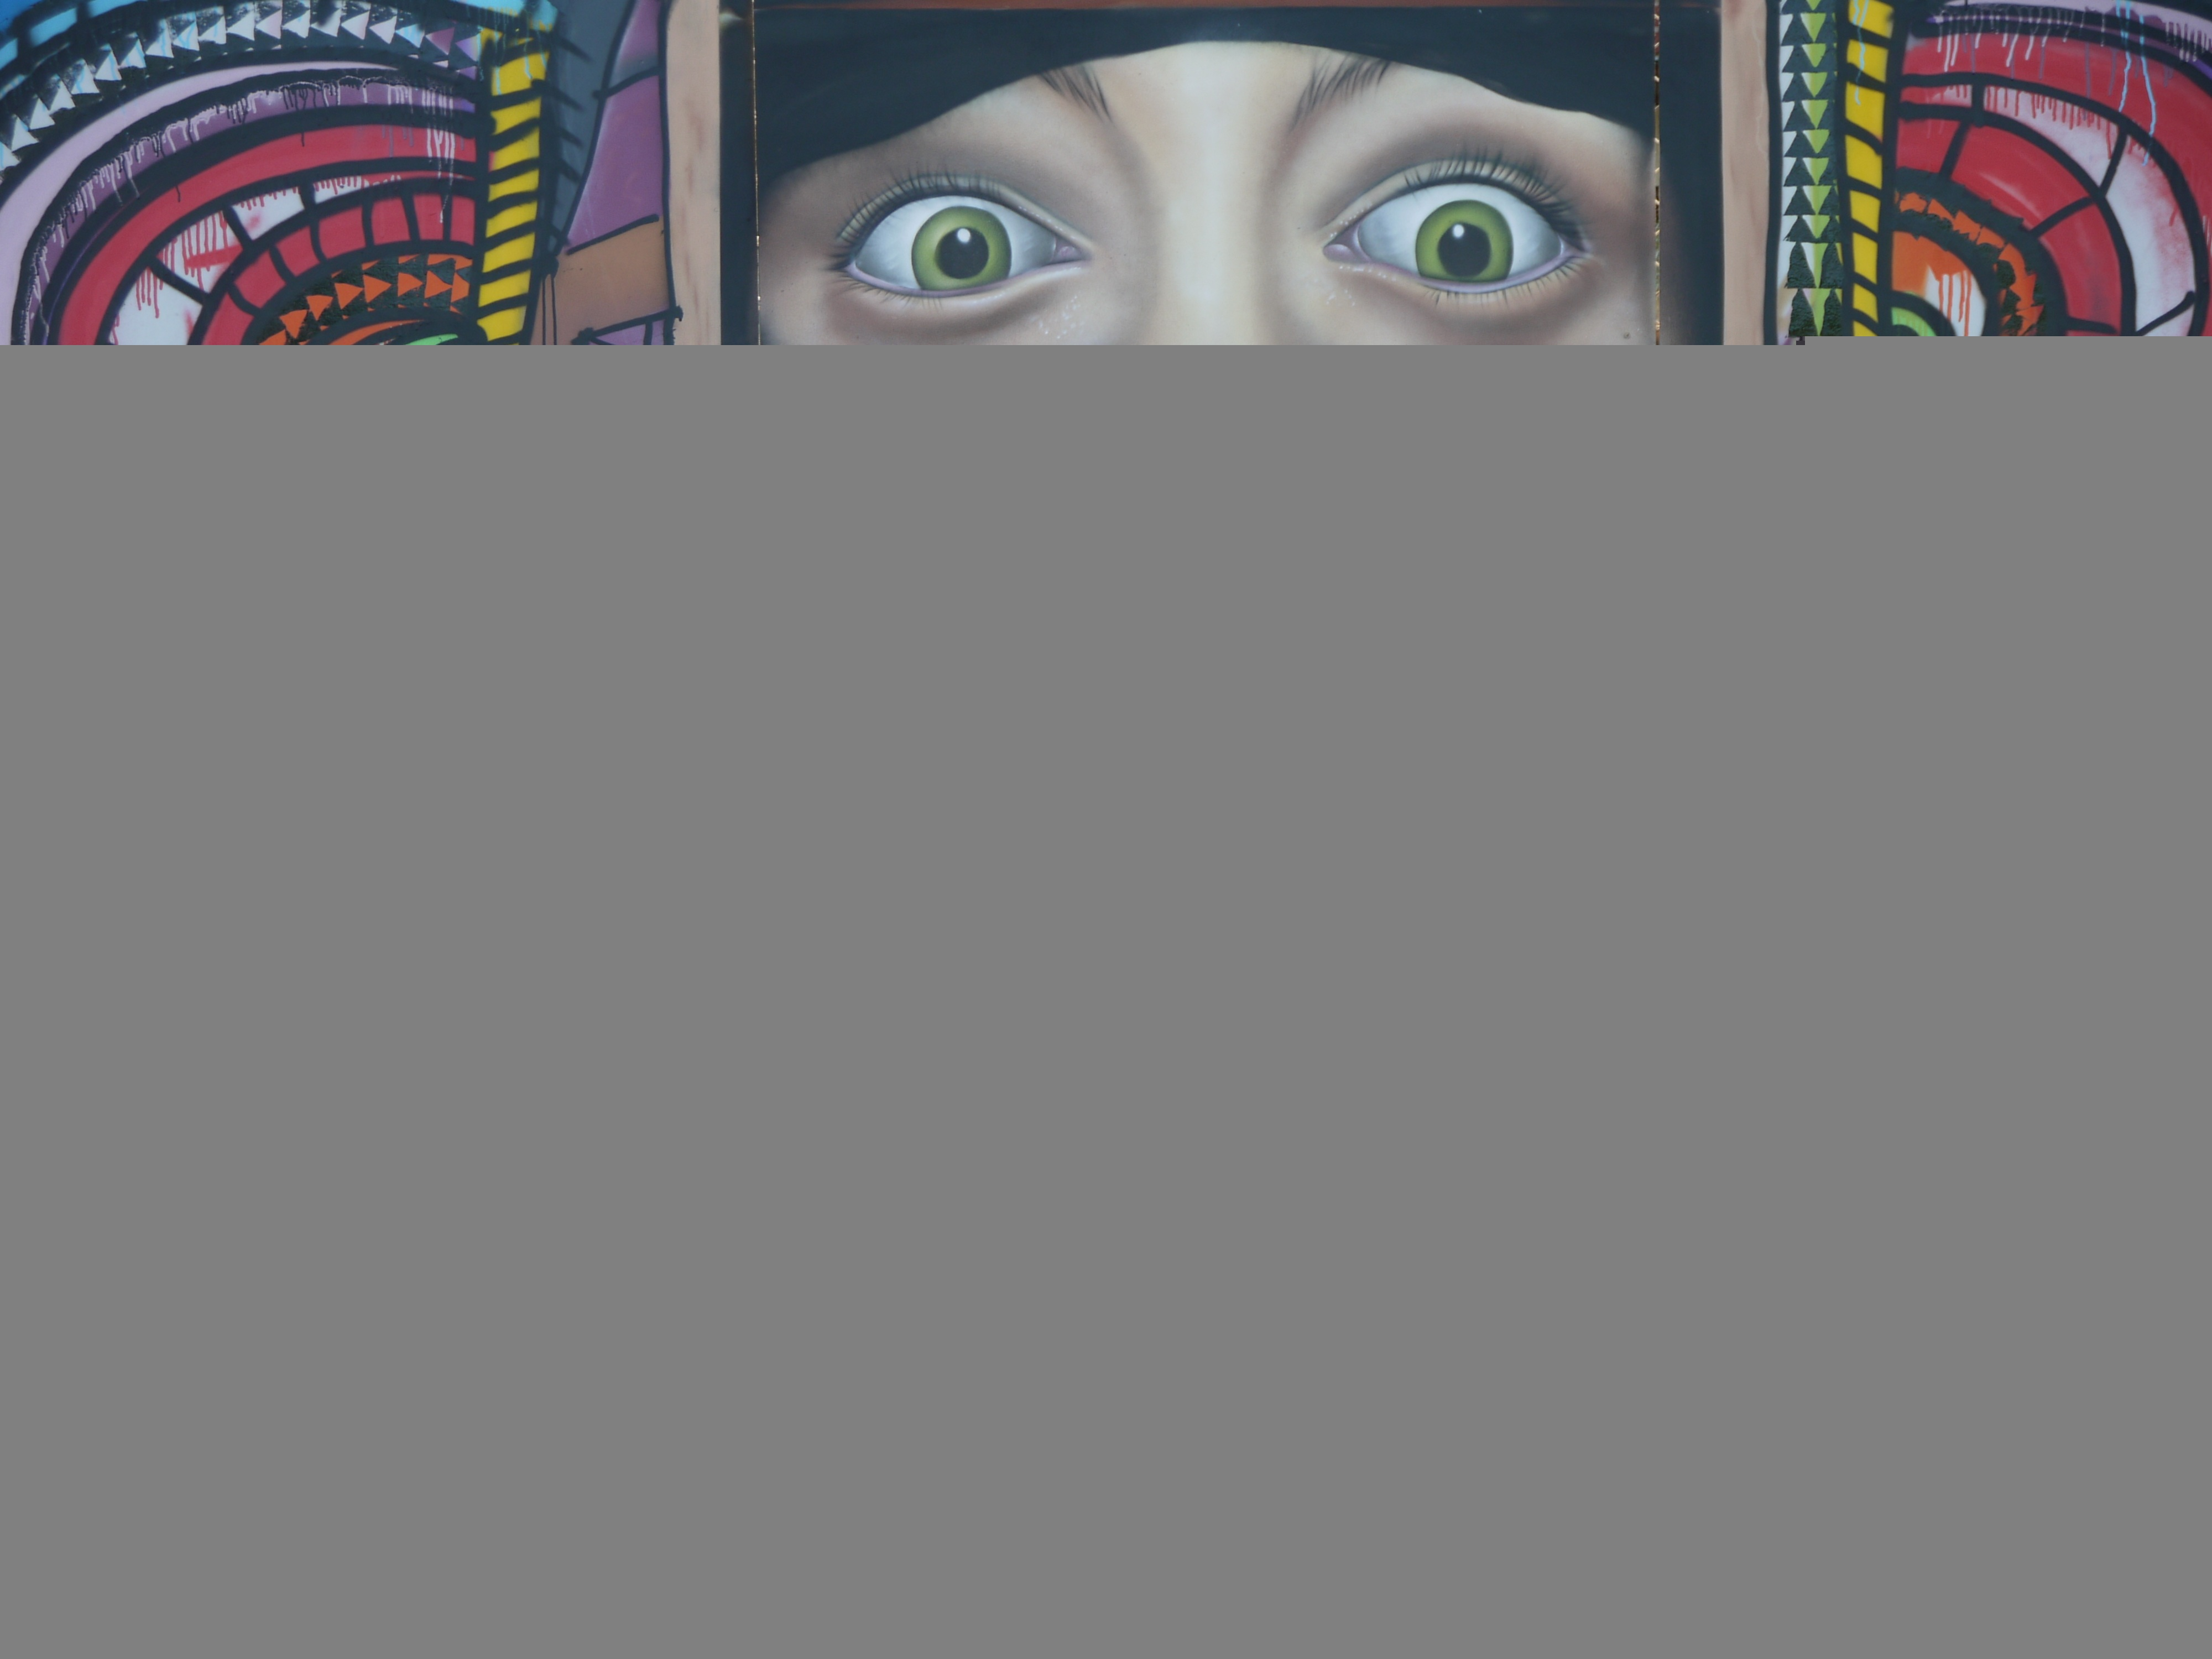
street, pattern, line, spray, color, artistic, curtain, colorful, graffiti, modern, street art, interior design, textile, art, design, cool, shape, backdrop, graffitti, screenshot, window treatment